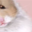
Label: hamster